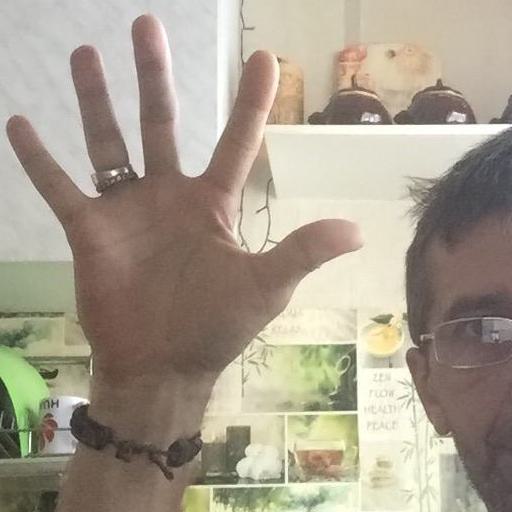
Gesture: palm